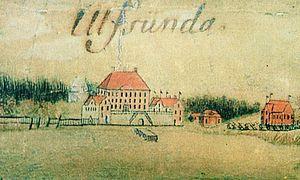
Le château d'Ulvsunda est situé dans le quartier du même nom, dans la banlieue ouest de Stockholm en Suède. Il a été construit entre 1644 et 1647 pour le compte du maréchal Lennart Torstenson, qui est aussi à l'origine du palais Arvfursten de la place Gustav Adolfs torg, au centre de la capitale suédoise.